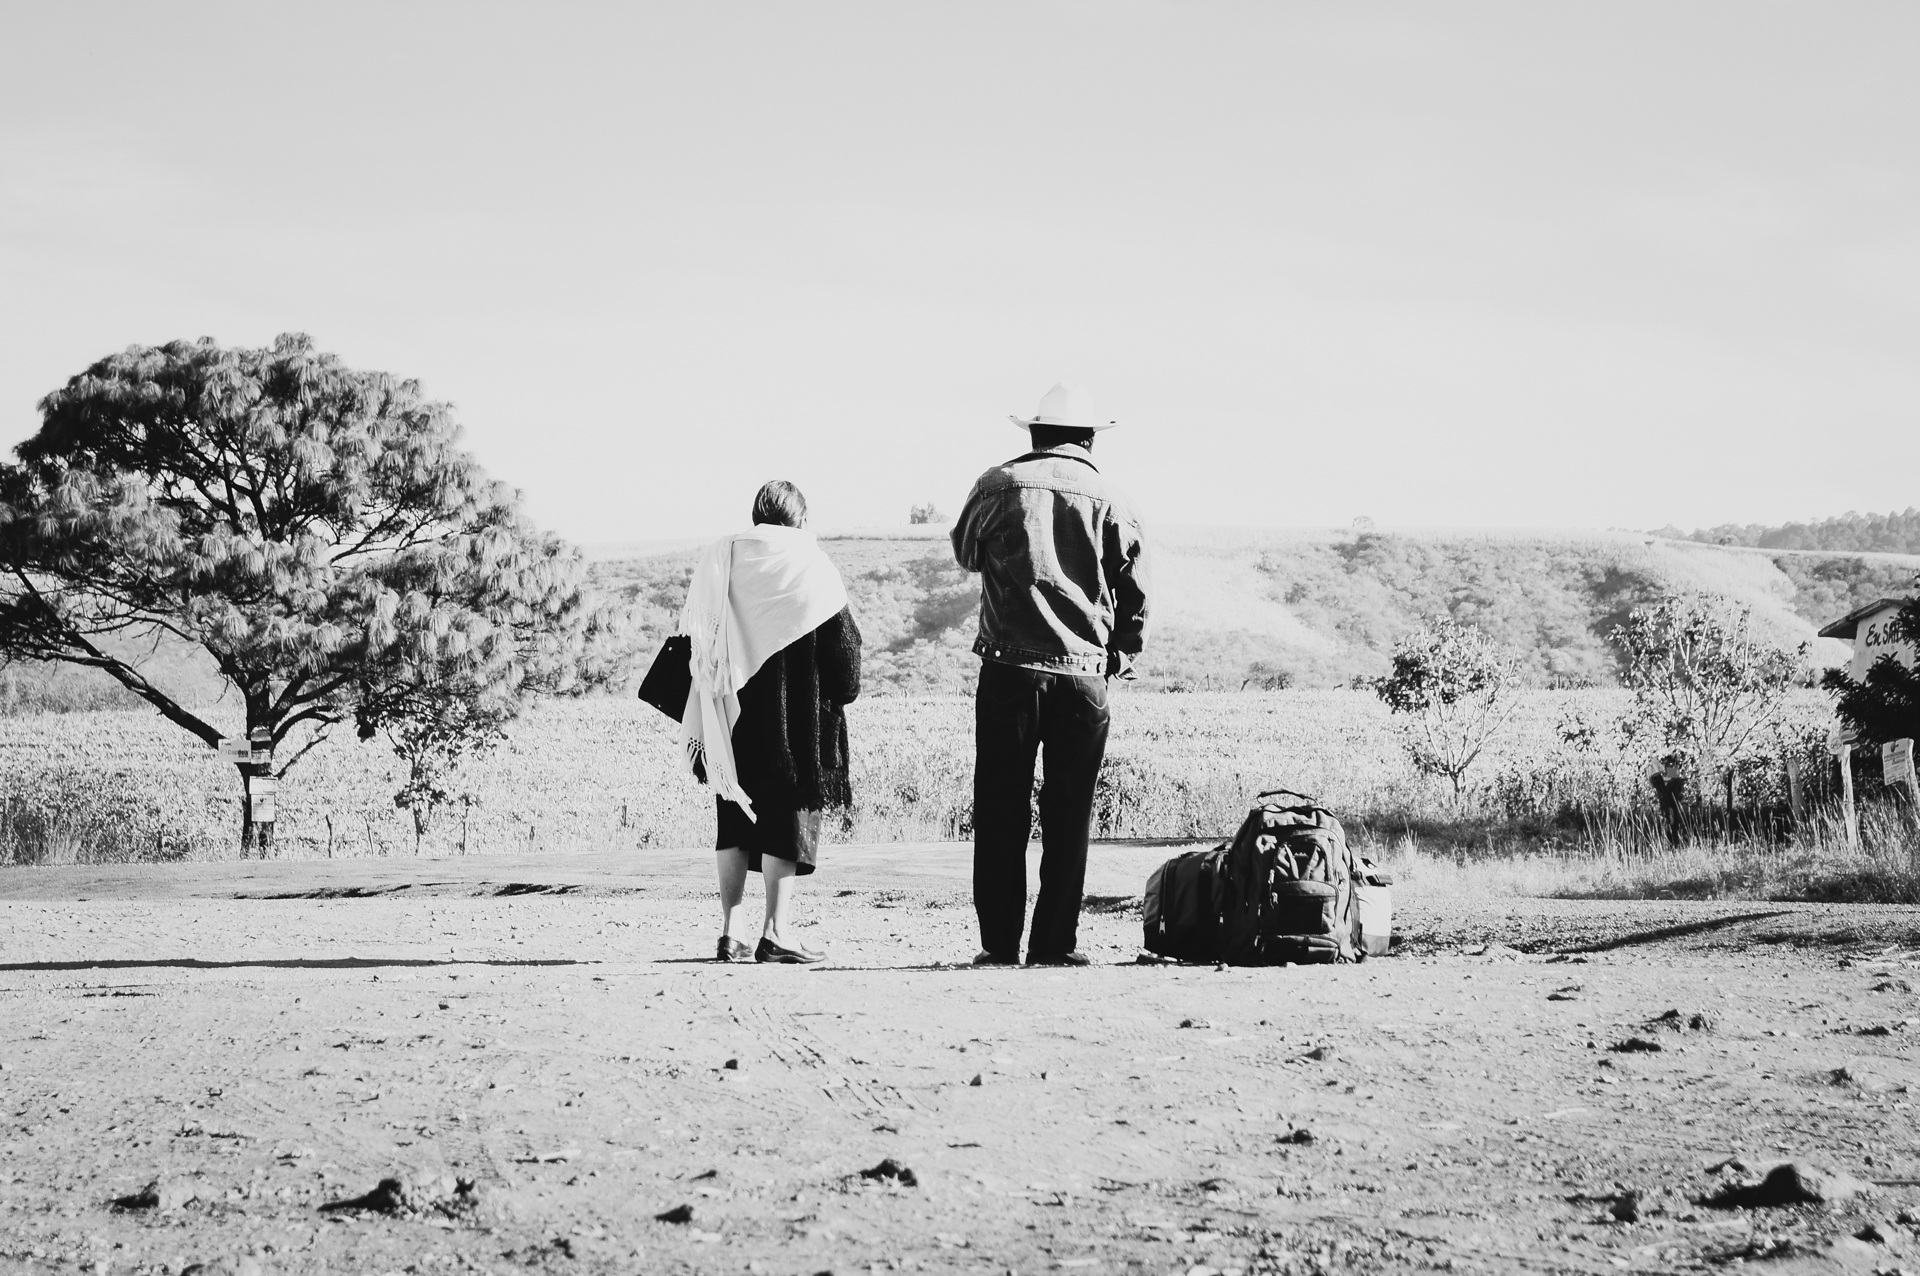
landscape, nature, winter, black and white, people, road, field, farm, old, travel, wild, rural, ranch, hat, monochrome, elder, mexico, photograph, rural area, mother and son, elderly woman, monochrome photography, peasants